Curved bow

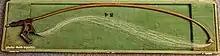
VEGA BACH BOW of Tossy Spivakovsky

Composers who have written works intended to be played with a curved bow include Bernd Alois Zimmermann, Dieter Schnebel, Walter Zimmermann, John Cage, Michael Bach Bachtischa, Gerhard Stäbler, Hans Zender, Burkard Weber, Yoshifumi Tanaka, Daniel Ott, Marei Seuthe, Brice Catherin, Ludovic Thirvaudey, Roland Moser, Catherine Kontz, Arash Yazdani, Haris Kittos, Reyaldo Young, Dimitris Kamarotos, Michalis Adamis, Daryl Runswick, Dai Fujikura, Rupert Huber.